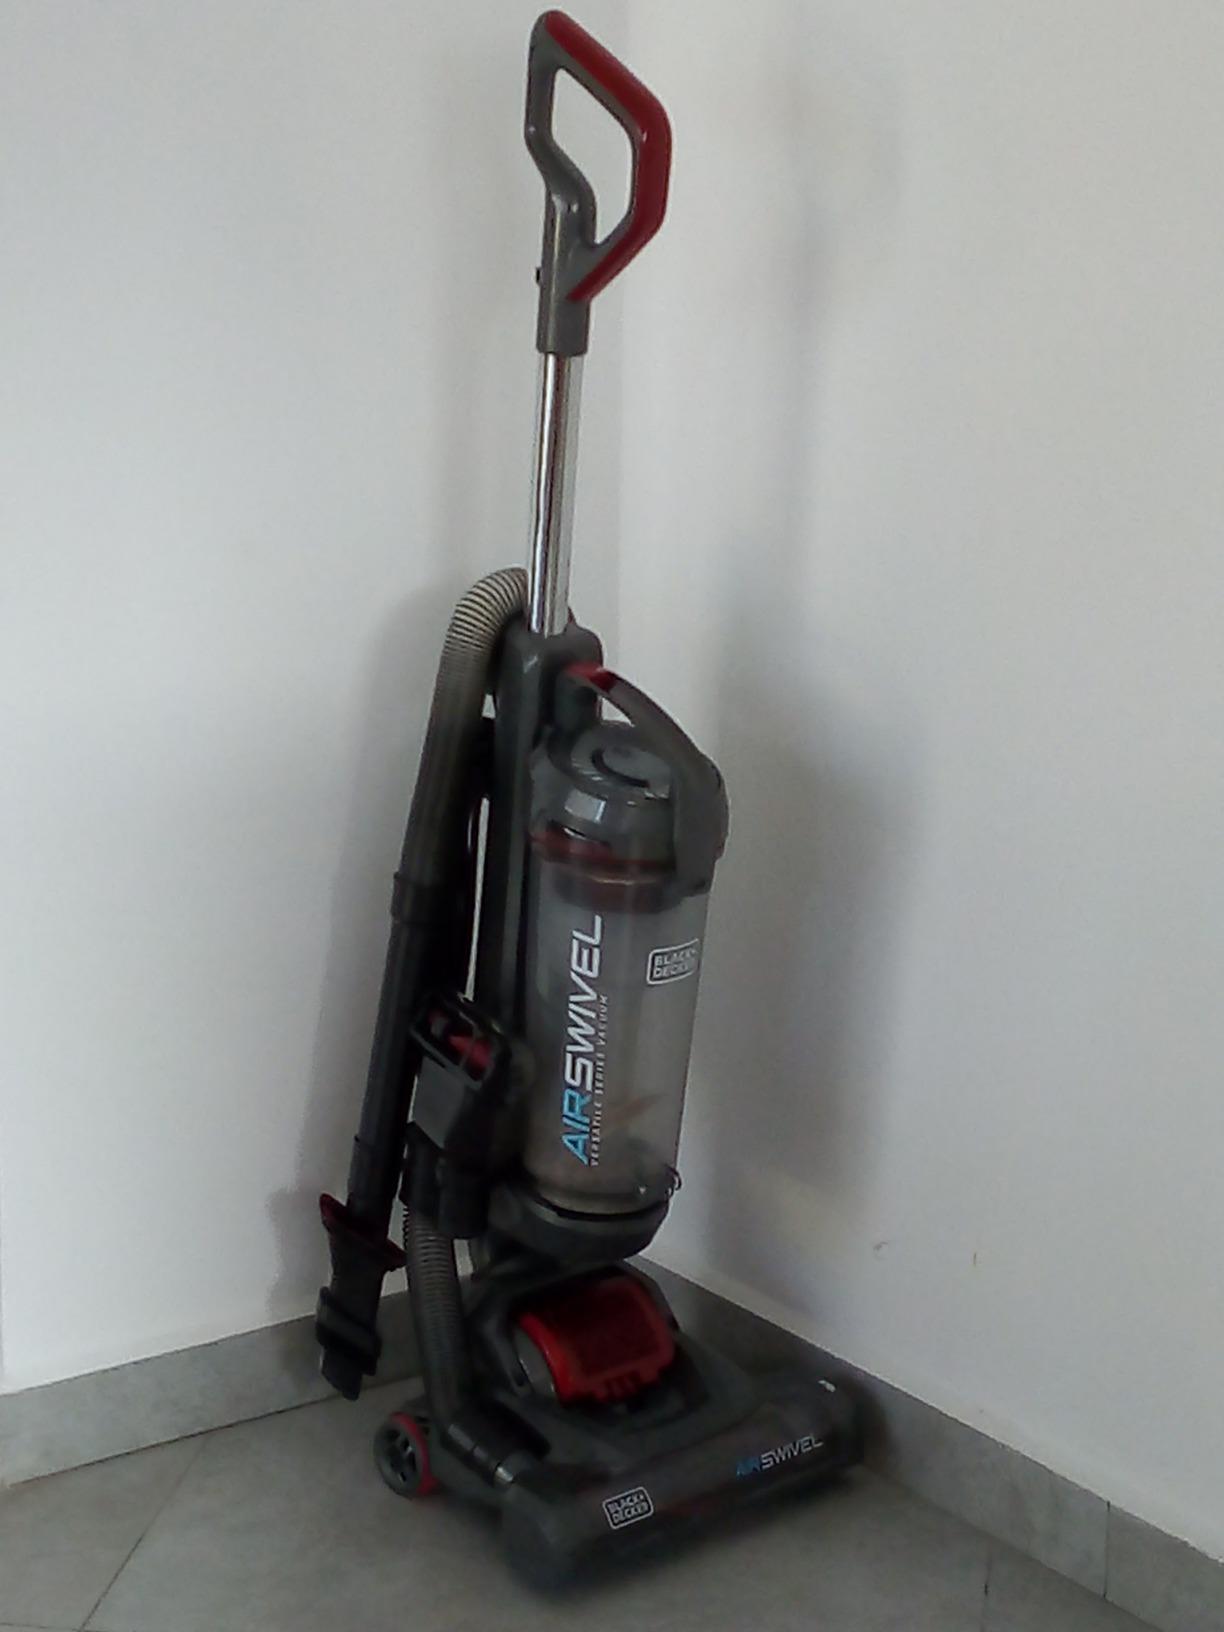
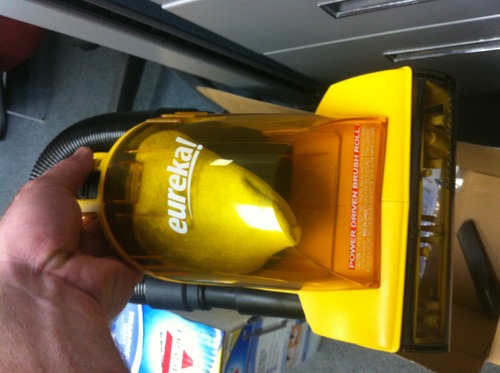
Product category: items_vacuum
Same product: no